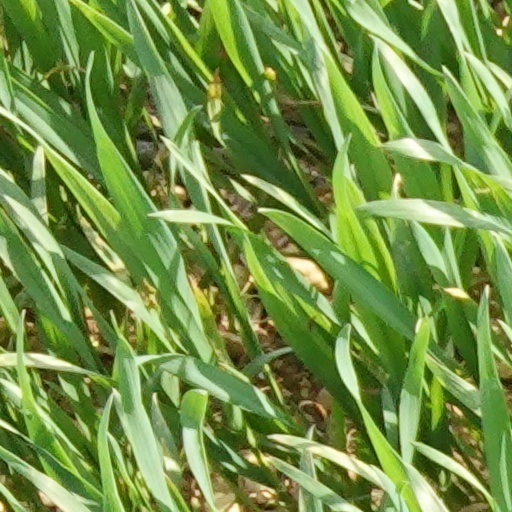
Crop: wheat